Vox Ultrasonic

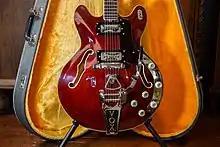
1968 Vox Ultrasonic

The Vox Ultrasonic or V268 was a mid- to late-1960s hollow body thinline electric guitar. The guitar's body resembled Gibson thinline models such as the ES-335, but otherwise was quite different. The Ultrasonic had no central maple block or set neck, making it more similar in construction to Fender's thinline guitar, the Coronado.